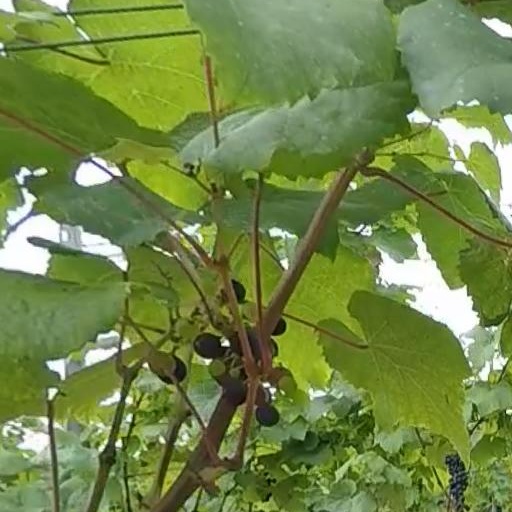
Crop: grape